Victoria Jubilee Government High School

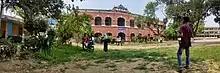
Panorama view of Victoria Jubilee Government High School

Victoria Jubilee Government High School has two grounds, one inside the school and the other outside the school. The school has a four-storey, three-storey, five-storey building with two dormitories and several one-storey buildings. The school also has an auditorium with a bicycle garage, a motorcycle garage, a two-storey mosque, a clean water plant, and a permanent stage. In addition to a computer lab, there are two permanent multimedia classrooms and four separate labs for teaching physics, chemistry, biology and agriculture. There is a library here. There is also a Shaheed Minar on one side of the school grounds.